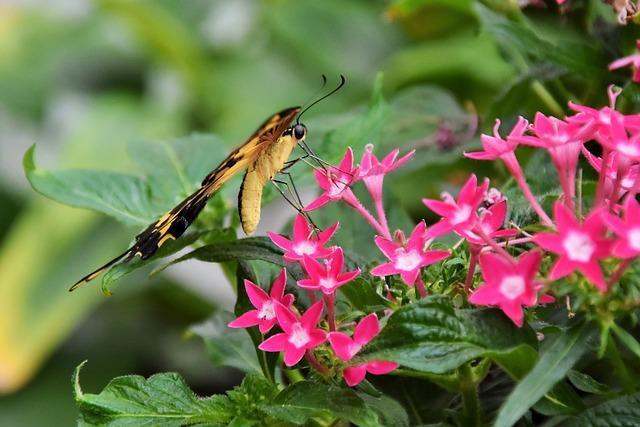
butterfly